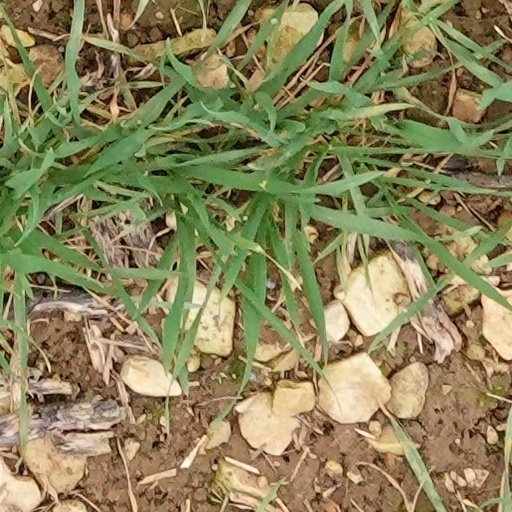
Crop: wheat